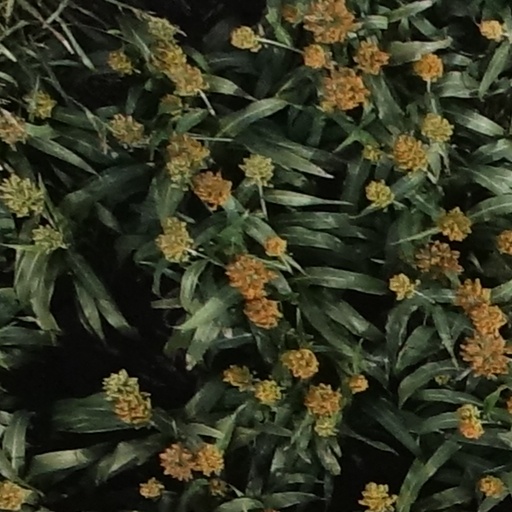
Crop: sorghum